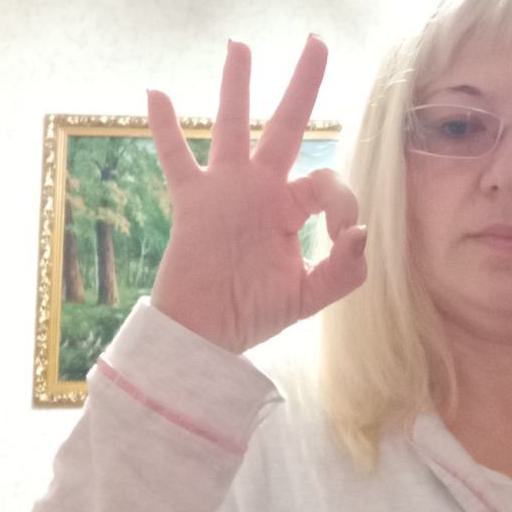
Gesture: ok